Bảo Đại

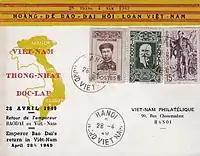
Postcard depicts the return of Bảo Đại from Hong Kong

In late 1946, before war broke out between France and the communist Viet Minh, exiled leaders of the Việt Cách and the VNQDĐ in China (Nguyễn Hải Thần, Vũ Hồng Khanh, Nguyễn Tường Tam), went to Hong Kong to meet Bảo Đại and advise him to return to power. They were followed by a series of other Vietnamese nationalists. Before those three people met him, the Viet Minh had sent to Hong Kong to meet Bao Dai to ask him to be on guard against being invited by the French and the opposition. A coalition of Vietnamese anti-communist nationalists formed a political alliance on 17 February 1947 in Nanjing and was later quickly expanded (including future South Vietnamese leader Ngô Đình Diệm and members of political/religious groups: Cao Dai, Hòa Hảo, VNQDĐ, and more), declaring to support Bảo Đại. They, the National Union Front of Vietnam, supported democracy as well as an alliance with France to fight communist Viet Minh front and gain sovereignty for Vietnam in peace. After failing to persuade the Viet Minh to surrender in May 1947, the French High Commissioner in Indochina Émile Bollaert, appointed in March by a French left-wing cabinet supporting Vietnamese "independence", decided to implement the idea of the former right-wing High Commissioner d'Argenlieu to restore Bảo Đại to the throne. On September 9, 1947, Bao Dai held a conference of Vietnamese parties in Hong Kong to negotiate about the current situation in Vietnam. The next day, Bollaert unofficially announced in Ha Dong that France had ended negotiations with the Viet Minh. Bao Dai initially did not want to lean towards either side, however he finally decided to represent nationalists to enter into negotiations with the French under the name "Emperor of Vietnam" on 18 September 1947. On 7 December 1947, Bảo Đại officially signed the first of the Ha Long Bay Accords with France. Despite ostensibly committing France to Vietnamese independence and unity, it was considered minimally binding and transferred no actual authority to Vietnam. Bao Dai signed with his normal name Vĩnh Thụy despite the accords stating he was emperor. With these accords, France officially abandoned negotiations with the Viet Minh. The agreement was promptly criticized by National Union members, including Diệm. In a possible attempt to escape the resulting political tension, Bảo Đại travelled to Europe and commenced on a four-month pleasure tour which earned him the sobriquet "night club emperor". Under Bao Dai's approval, Cochinchina leader Nguyễn Văn Xuân established a provisional government representing Vietnam on 23 May 1948. After persistent efforts by the French, Bảo Đại was persuaded to return from Europe to continue to talk. He later signed another Ha Long Bay Preliminary Agreement as a supervisor between Xuân and Bollaert on 5 June 1948. Under the witness of representatives of three regions of Vietnam, the treaty stipulated that Vietnam was free to seek unification. However, this contained similarly weak promises for Vietnamese independence and had as little success as the first agreement. Bảo Đại once again travelled to Europe whilst warfare in Vietnam continued to escalate. The United States also supported the nationalists as an alternative political solution, especially on 17 January 1949, when the United States publicly supported Bảo Đại.